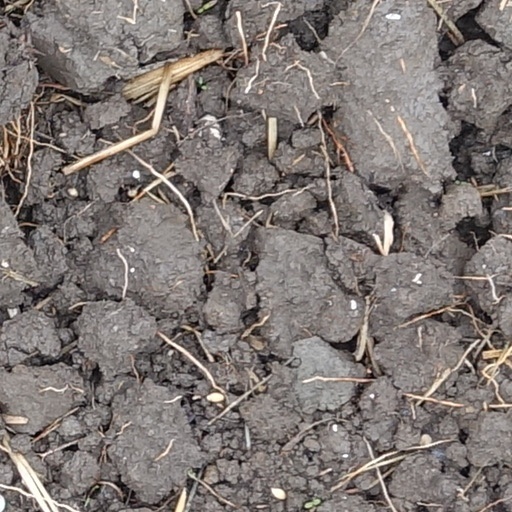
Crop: wheat